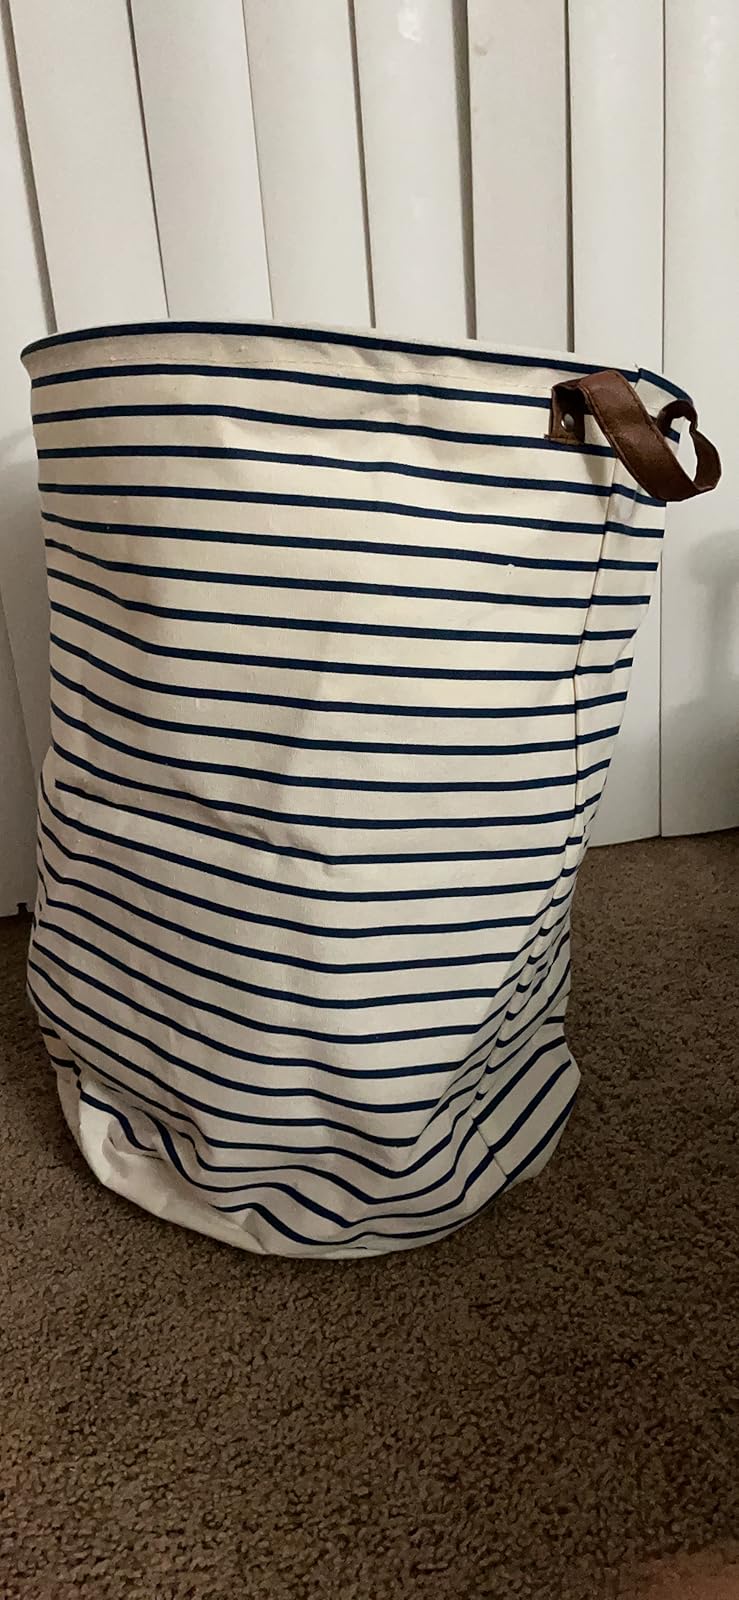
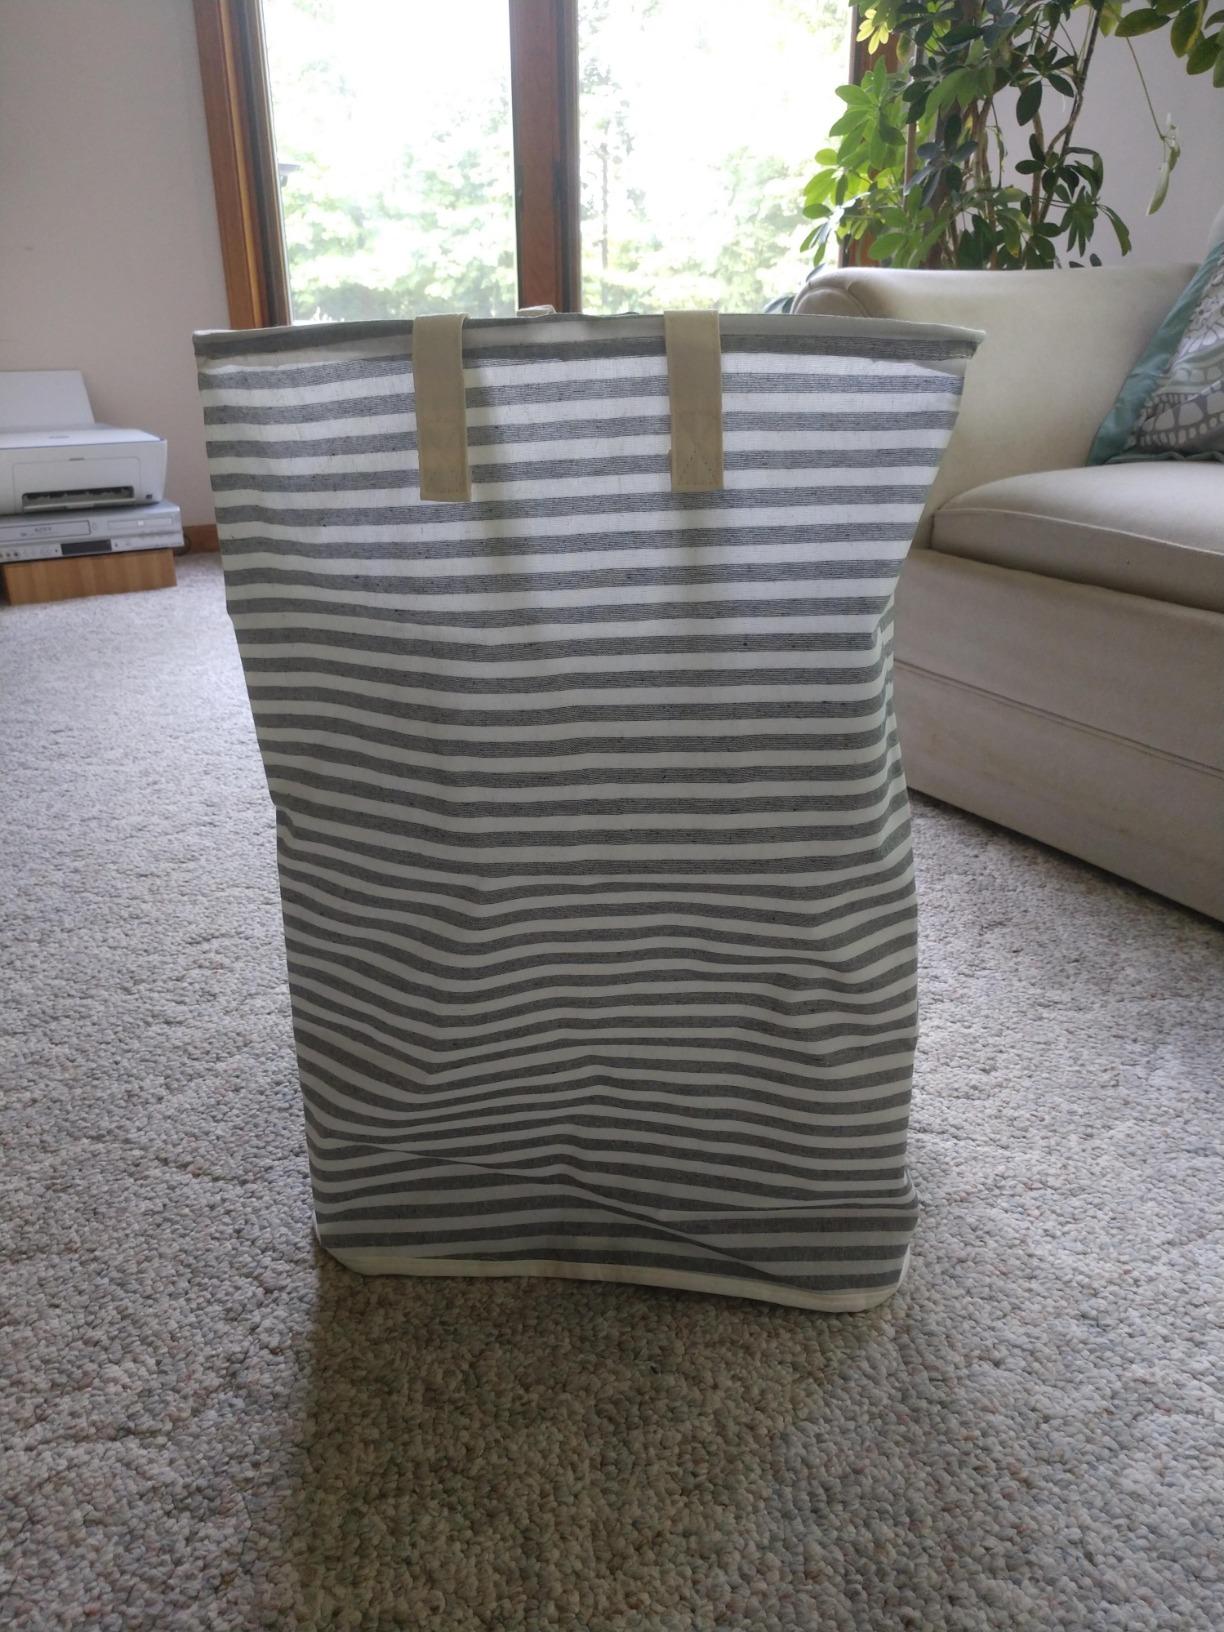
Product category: items_hamper
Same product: no